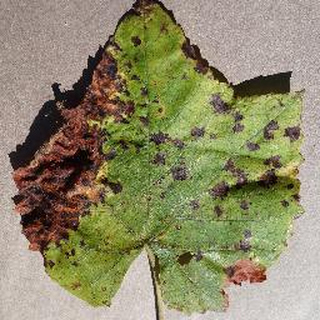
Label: grape_leaf_blight